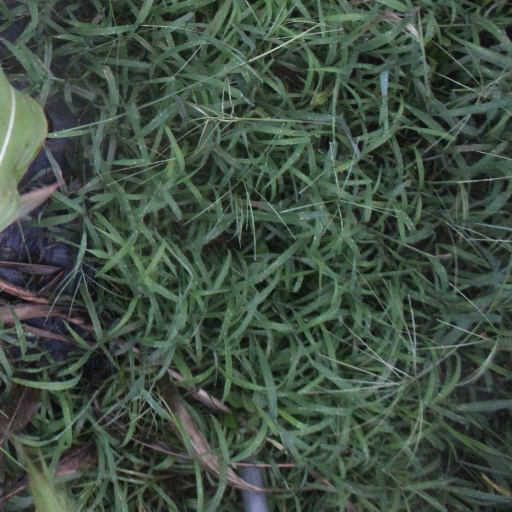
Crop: sorghum